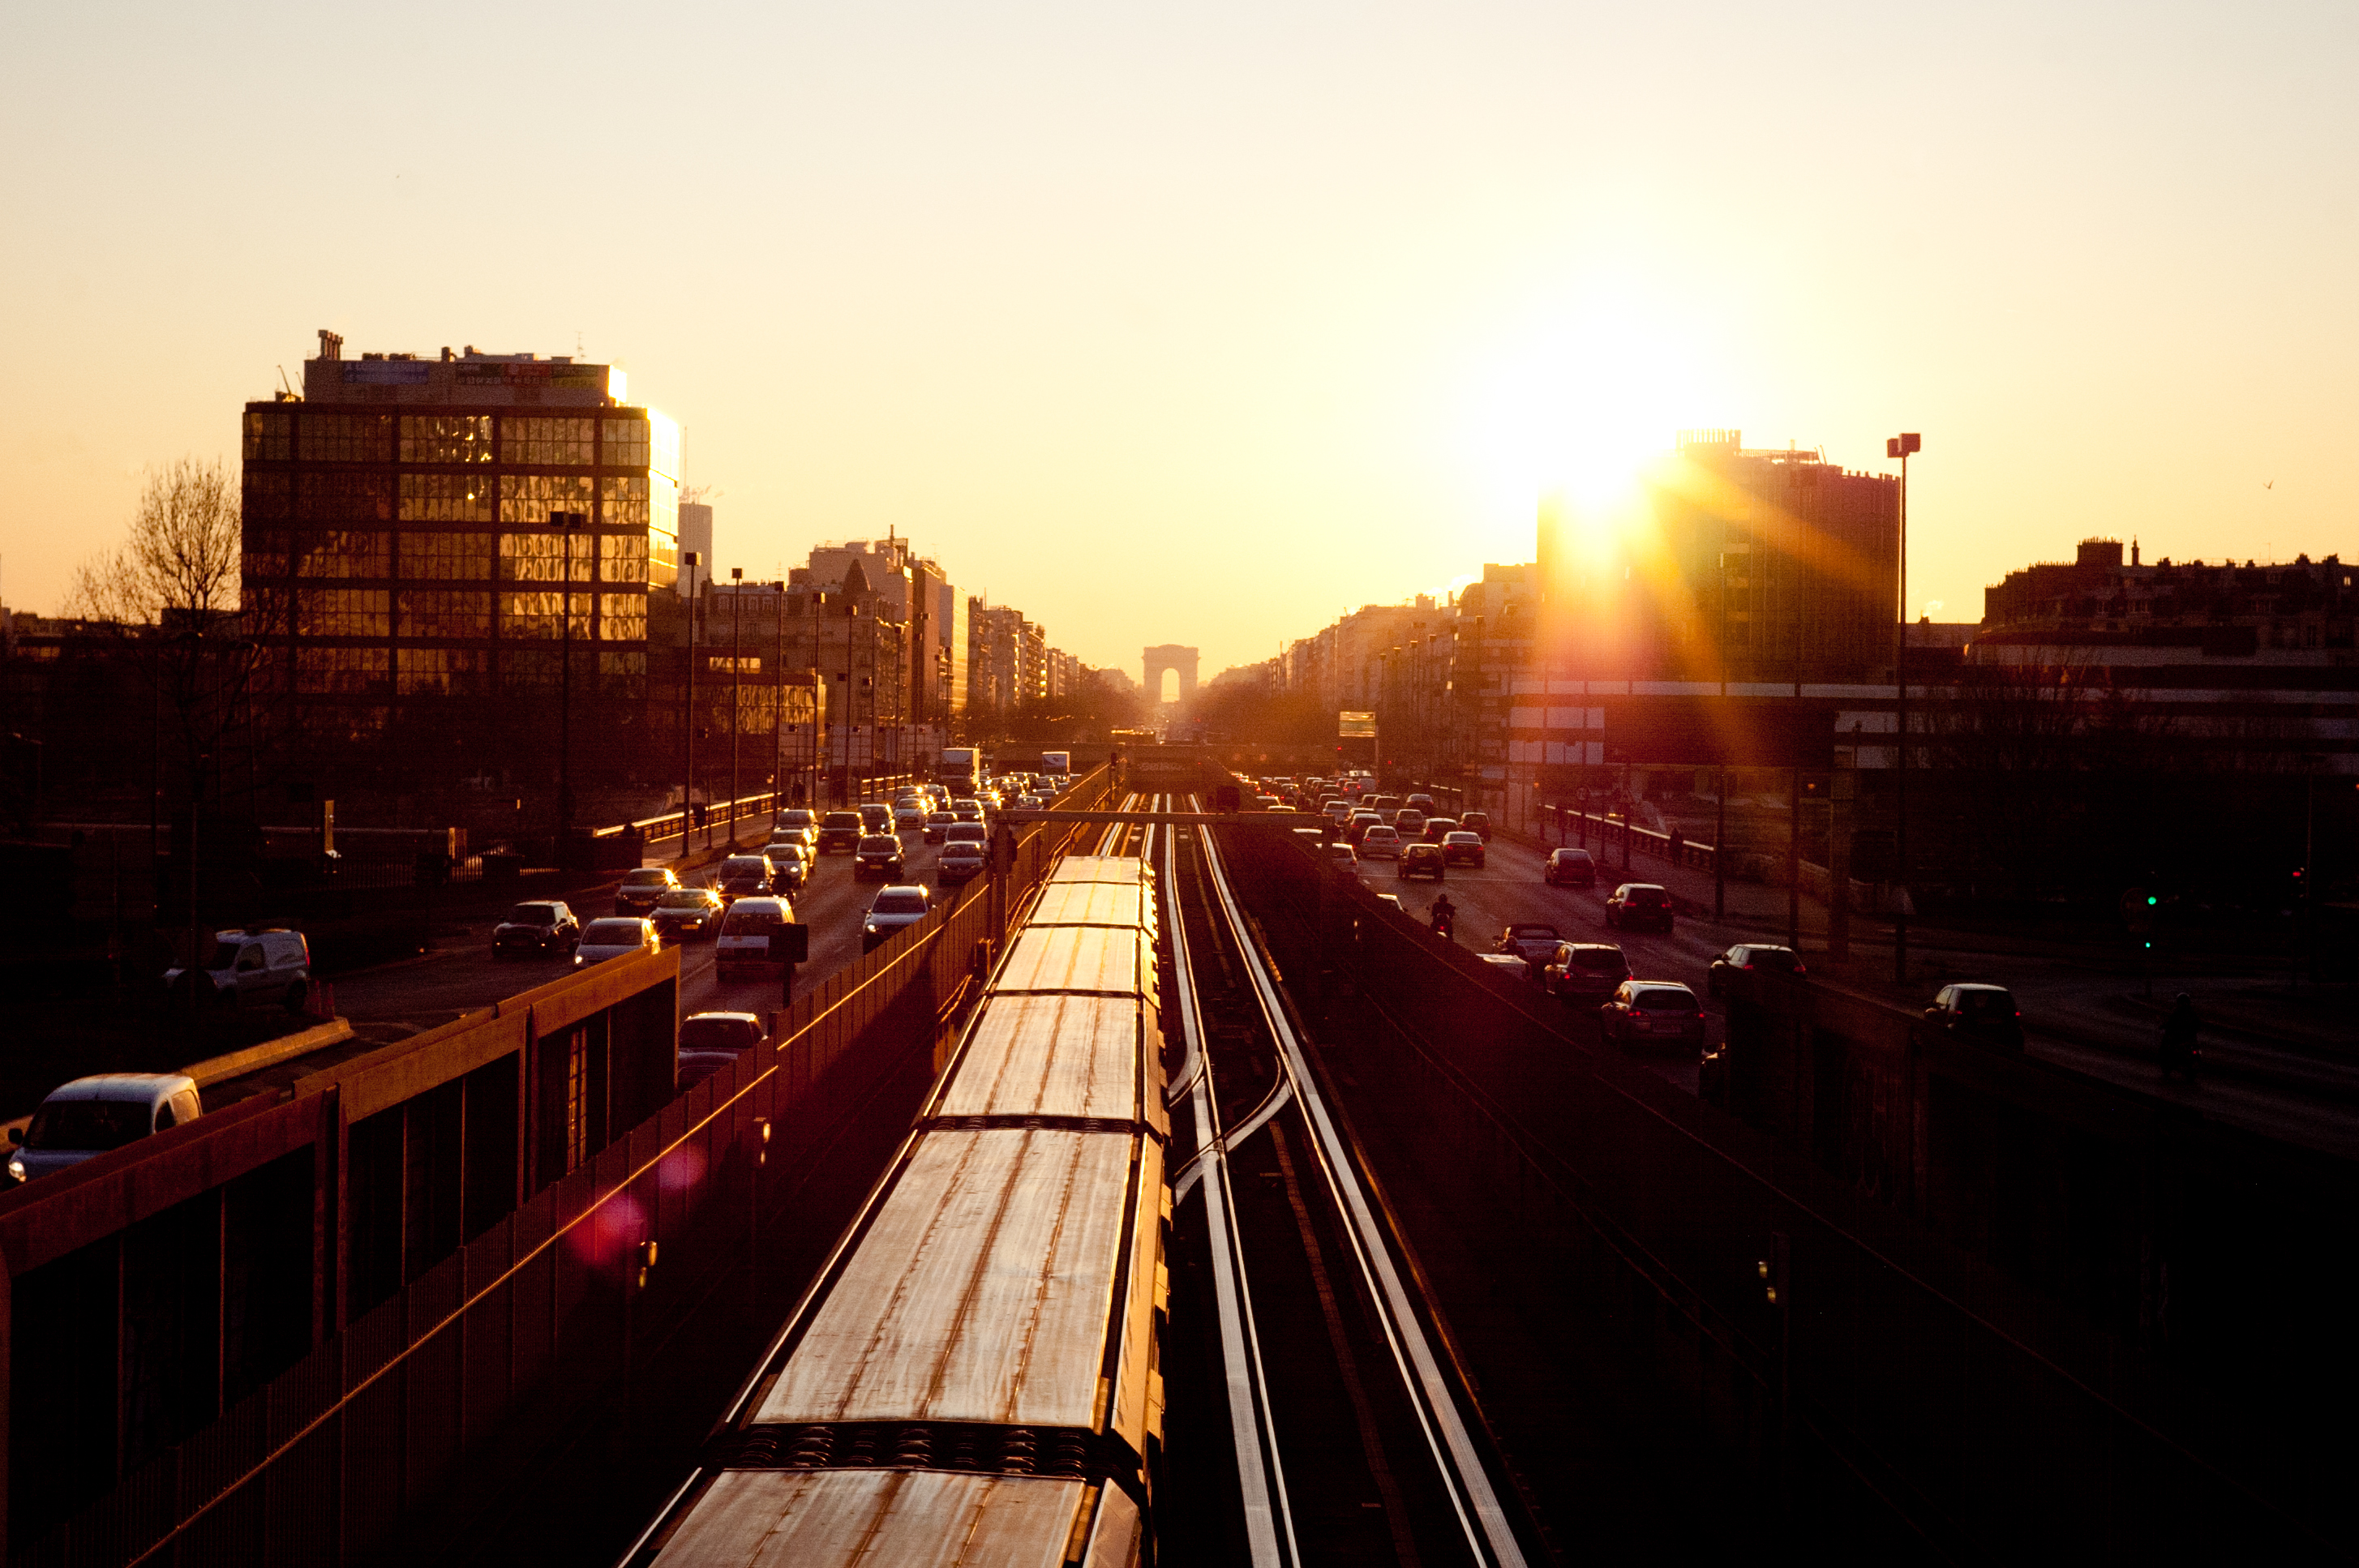
horizon, light, sunshine, sun, track, sunrise, sunset, road, bridge, skyline, street, night, sunlight, morning, rail, dawn, city, urban, train, cityscape, subway, metro, dusk, evening, reflection, darkness, yellow, publicdomain, automobiles, buildings, cars, urban area, atmospheric phenomenon, human settlement